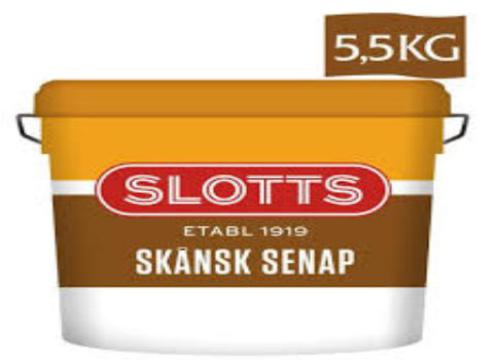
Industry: Food